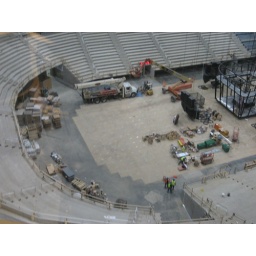
Worst seat in the house = Great!